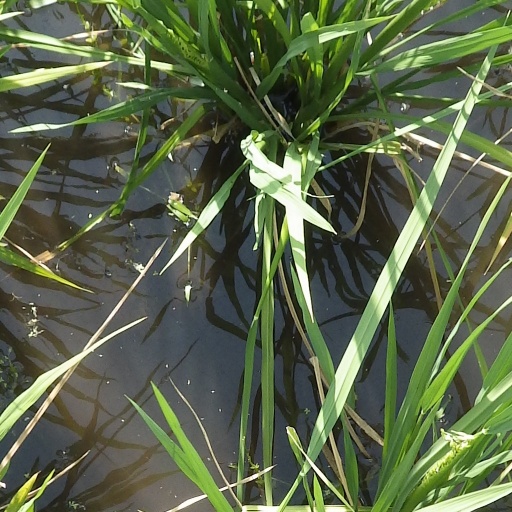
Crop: rice